Quinta Market

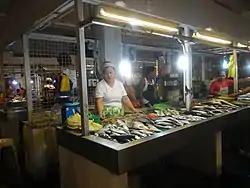
A fish vendor at the new Quinta Market and Fishport

The Quinta Market and Fishport is a two-storey structure, fulfilling Estrada's vision of a "modern, convenient and mall-like public market". Replacing the previous market building built in neoclassical style, the ground floor houses the market itself, which has a capacity of 360 stalls, while a 100-slot parking garage occupies the second floor. Among the new amenities built into the new building are separate sections for dry and wet goods, air-conditioned restrooms equipped with bidet showers and stainless steel fixtures, a food court, a closed-circuit television system and free public Wi-Fi. The building also has provisions for enclosed standalone establishments, with the Quinta Market branch of Jollibee opening on December 4, 2017.